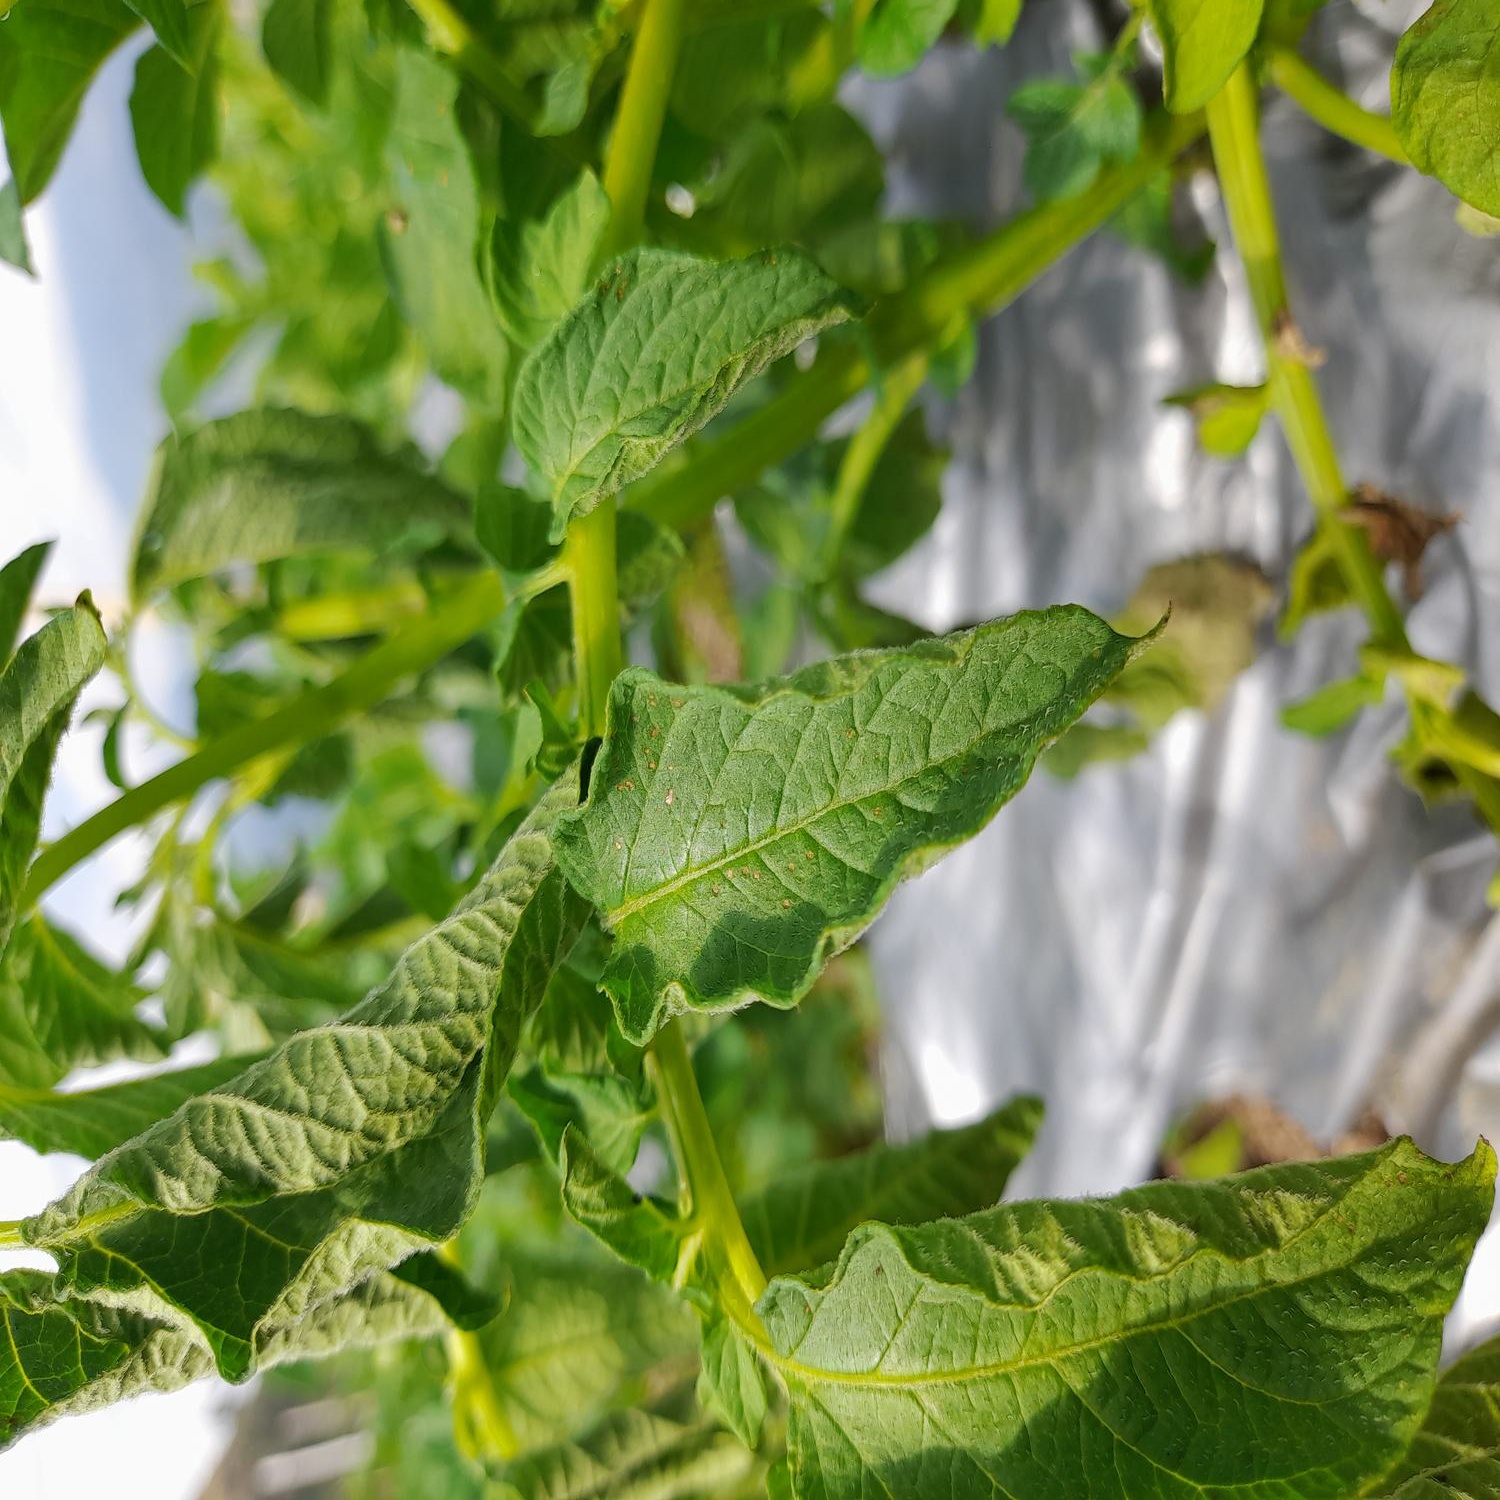
Etiqueta: Pudricion_Parda